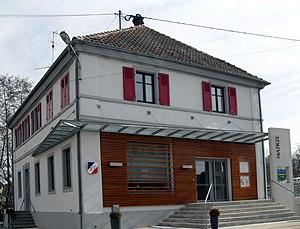
La mairie de Berentzwiller
Berentzwiller est une commune française située dans le département du Haut-Rhin, en région Grand Est.